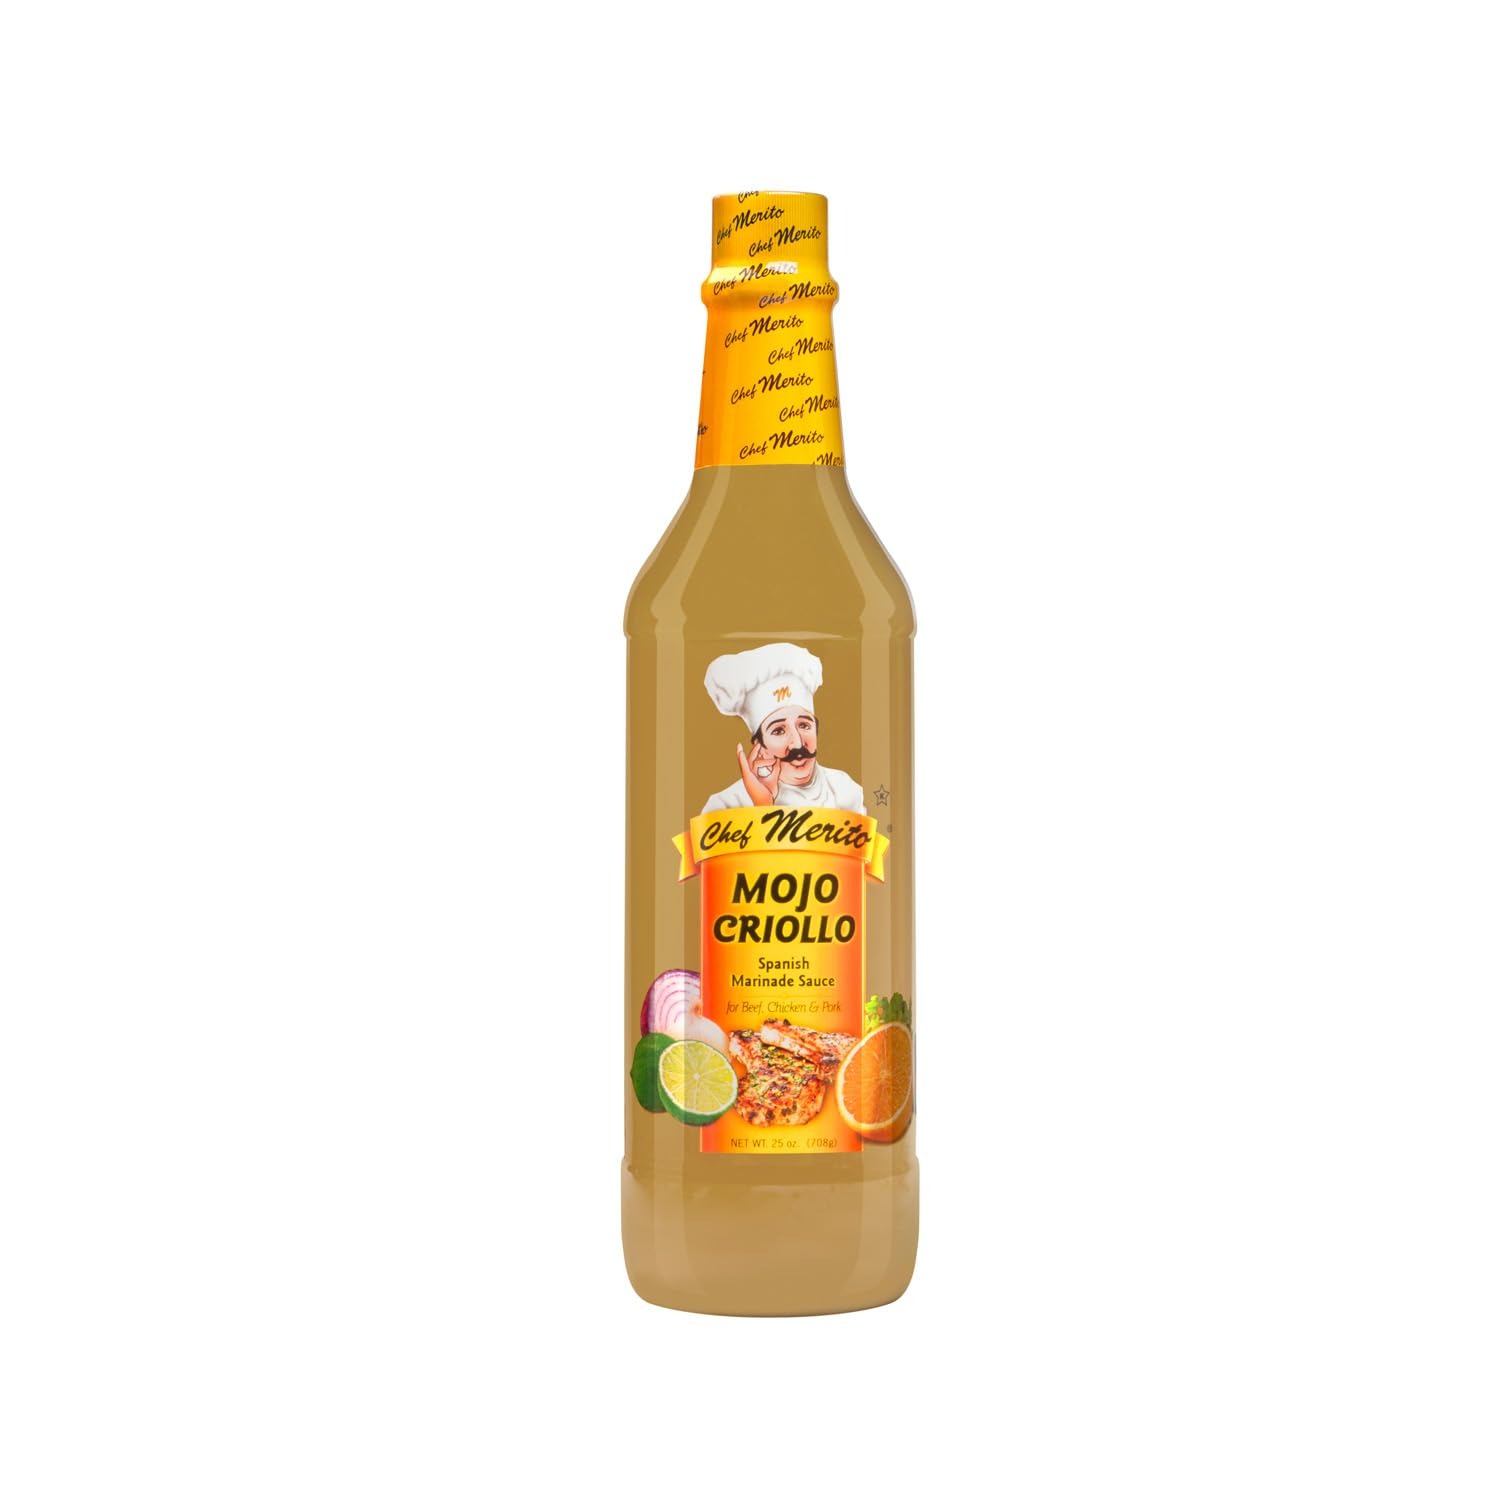
Item Name: Chef Merito Mojo Criollo Marinade 25 oz | Cuban-Style Garlic & Citrus | No MSG | Perfect for Pork, Chicken & Seafood | Authentic Latin Flavor Since 1985
Bullet Point 1: MOJO CRIOLLO MARINADE: This light and aromatic marinade pairs succulent flavors of garlic, and citrus, with the natural taste of your favorite chicken and pork dishes. We suggest marinating overnight to fully saturate your meat with all the wonderful flavors of the Caribbean.
Bullet Point 2: PANTRY STAPLE: Make Chef Merito a pantry essential to guarantee you're always equipped with the ideal seasoning – the key to consistently adding flavor to your dishes!
Bullet Point 3: AUTHENTIC LATIN FLAVORS: Chef Merito offers a wide range of authentic Latin American flavors, including Mexican, Cuban, Puerto Rican, and more, allowing you to bring the taste of traditional Latin American cuisine to your kitchen!
Bullet Point 4: TRUSTED QUALITY: Trusted for 37 years, Chef Merito uses only the finest quality ingredients in our seasonings, marinades, and breading to add the best possible flavor to your home cooking.
Bullet Point 5: HOW TO USE: Use 2 oz. of Chef Merito Mojo Criollo for 1 lb. of meat.
Value: 25.0
Unit: Ounce

Price: 6.47